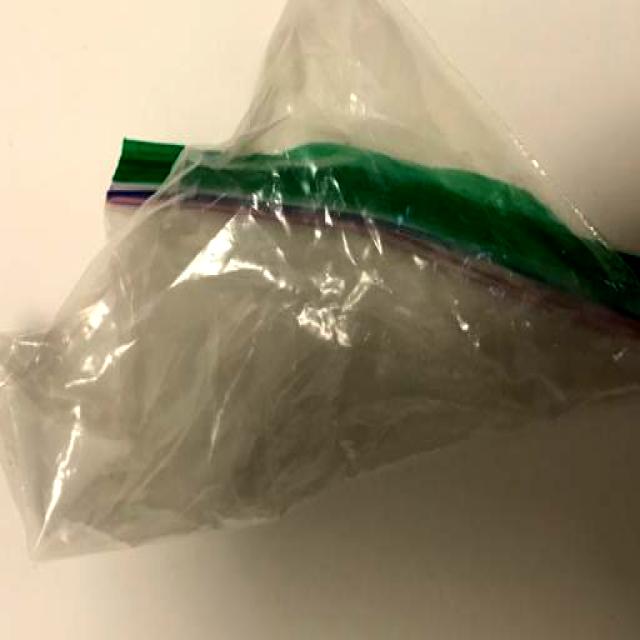
Label: Trash